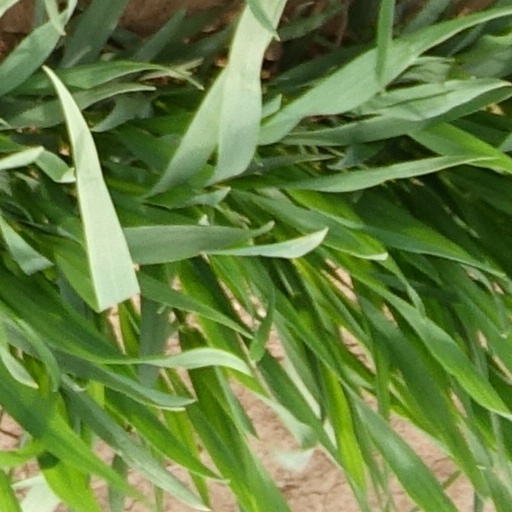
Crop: wheat